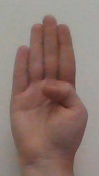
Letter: kaaf